Reigate

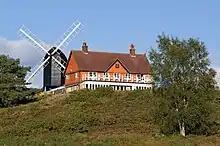
Reigate Heath Golf Course clubhouse and windmill church

Reigate School is a coeducational secondary school in Woodhatch. It educates children aged 11 to 16. It is part of the Greensand Multi-Academy Trust. It opened as the Woodhatch County Secondary School in September 1958.